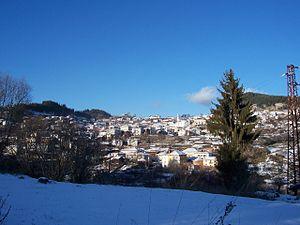
Dospat est une ville du sud de la Bulgarie, dans les Rhodopes, près du lac de barrage de Dospat. Elle est située dans l'oblast de Smoljan et est le centre administratif de l'obchtina de Dospat.